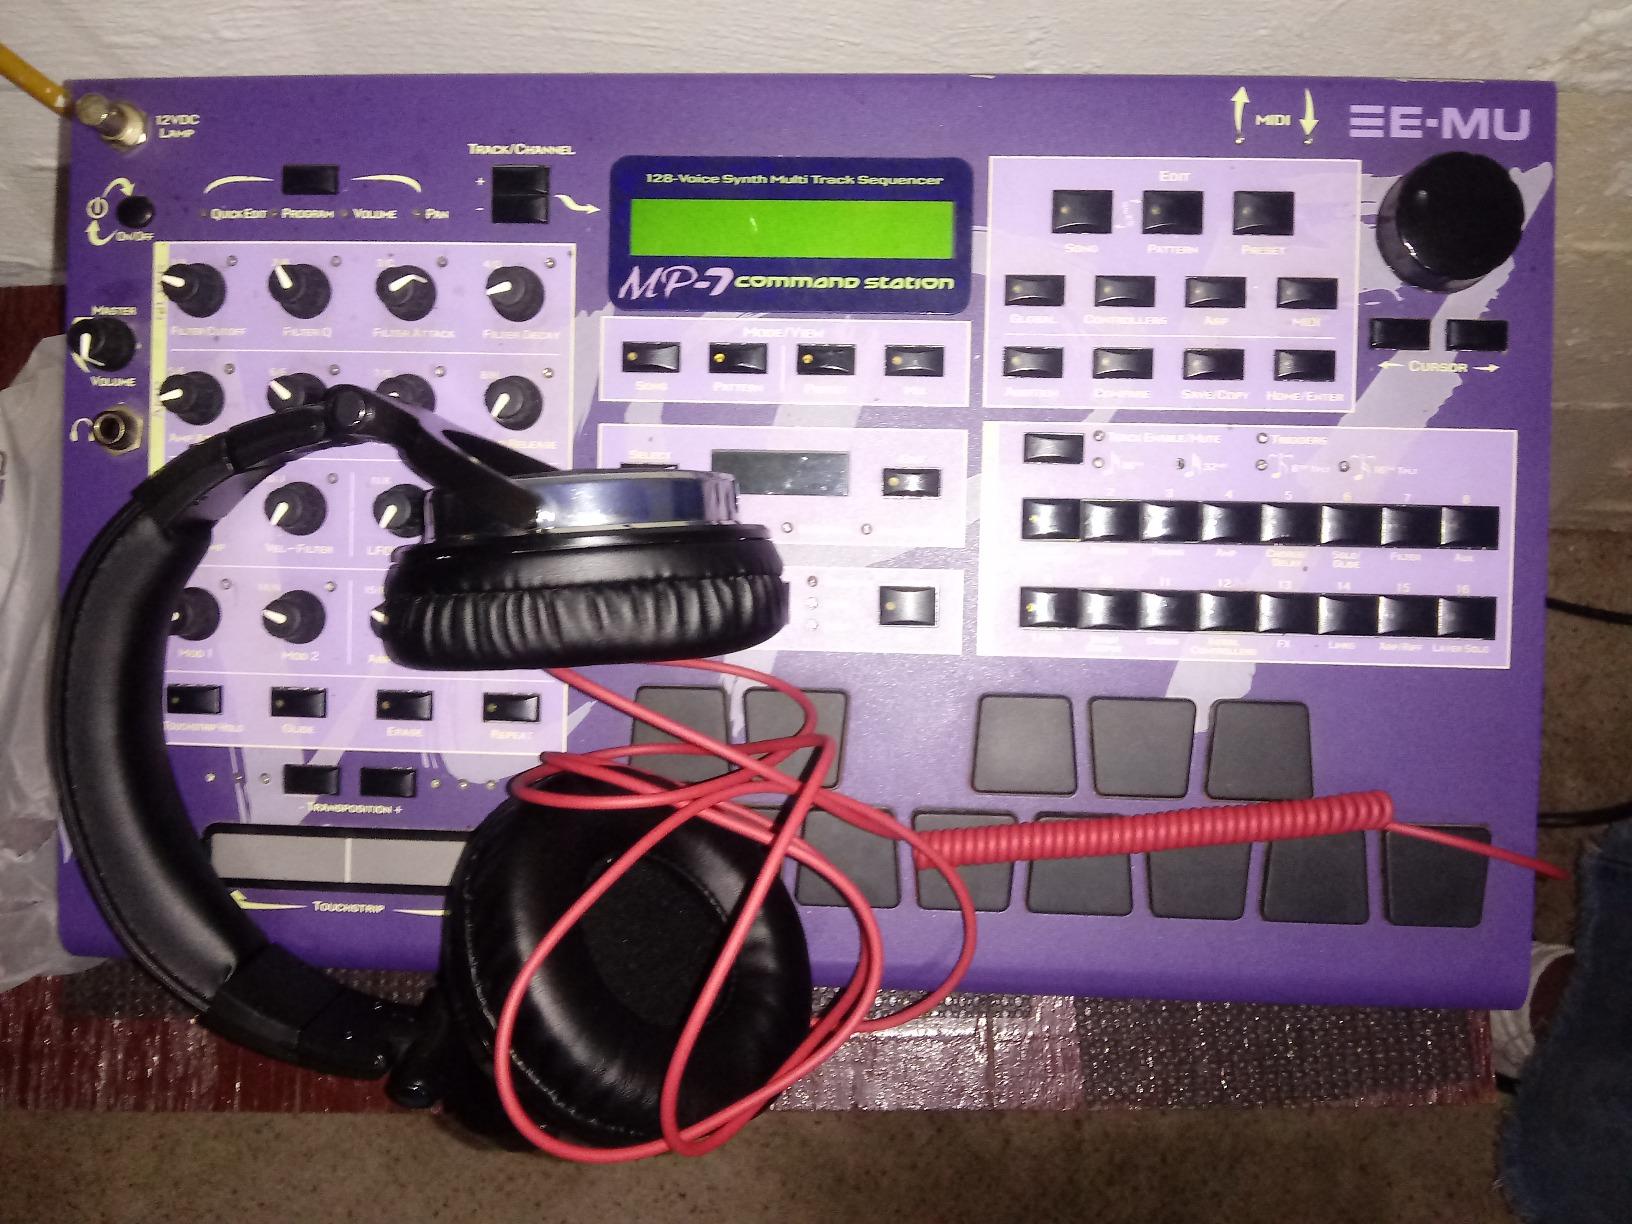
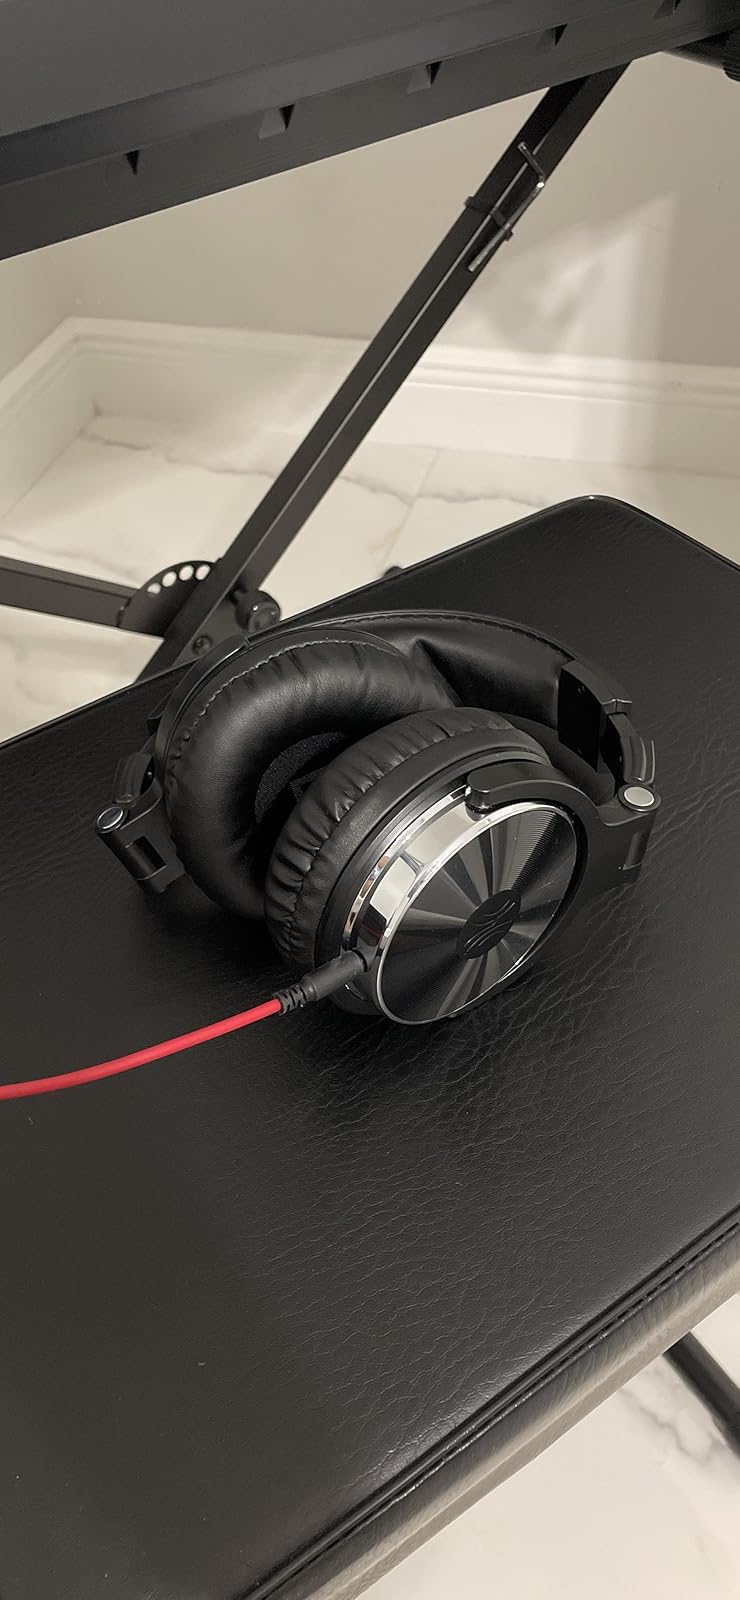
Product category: headphones
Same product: yes